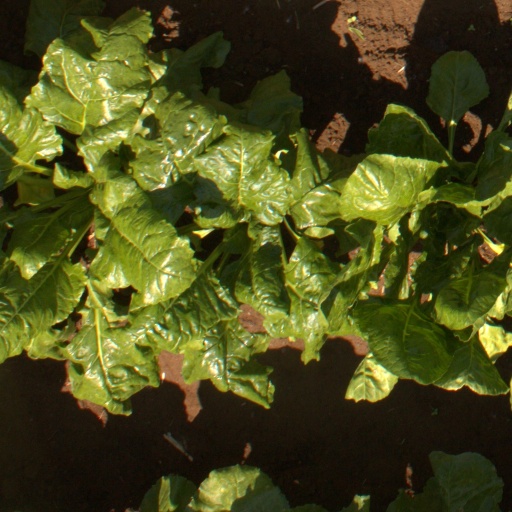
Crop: sugar beet